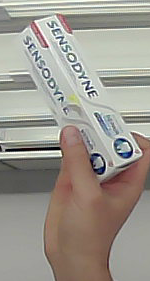
Product: sensodyne_toothpaste